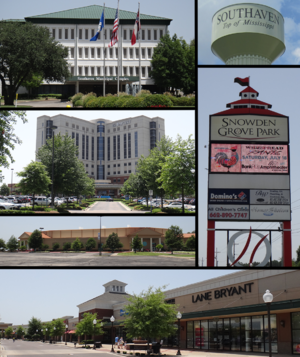
La ville de Southaven est située dans le comté de DeSoto, dans l’État du Mississippi, aux États-Unis. Sa population s’élevait à 48 982 habitants lors du recensement de 2010, estimée à 54 944 habitants en 2018.